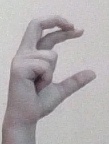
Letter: thal